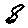
Label: 8